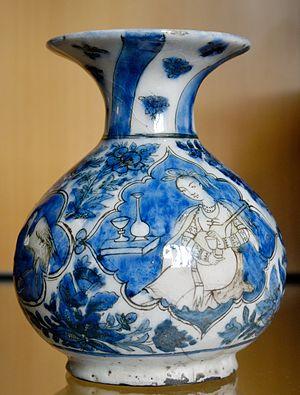
Vase représentant une femme en train de boire. Céramique siliceuse à décor polychrome sous glaçure transparente, XVIIe siècles.